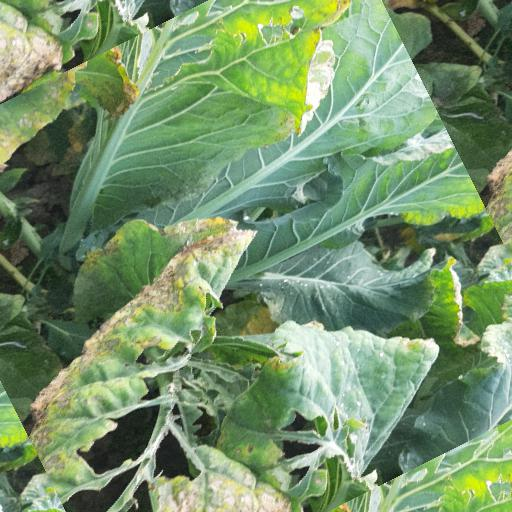
Label: Black Rot